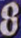
Number: 8